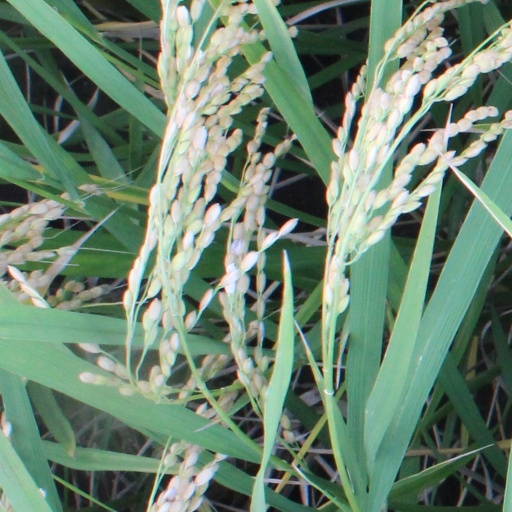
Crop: rice